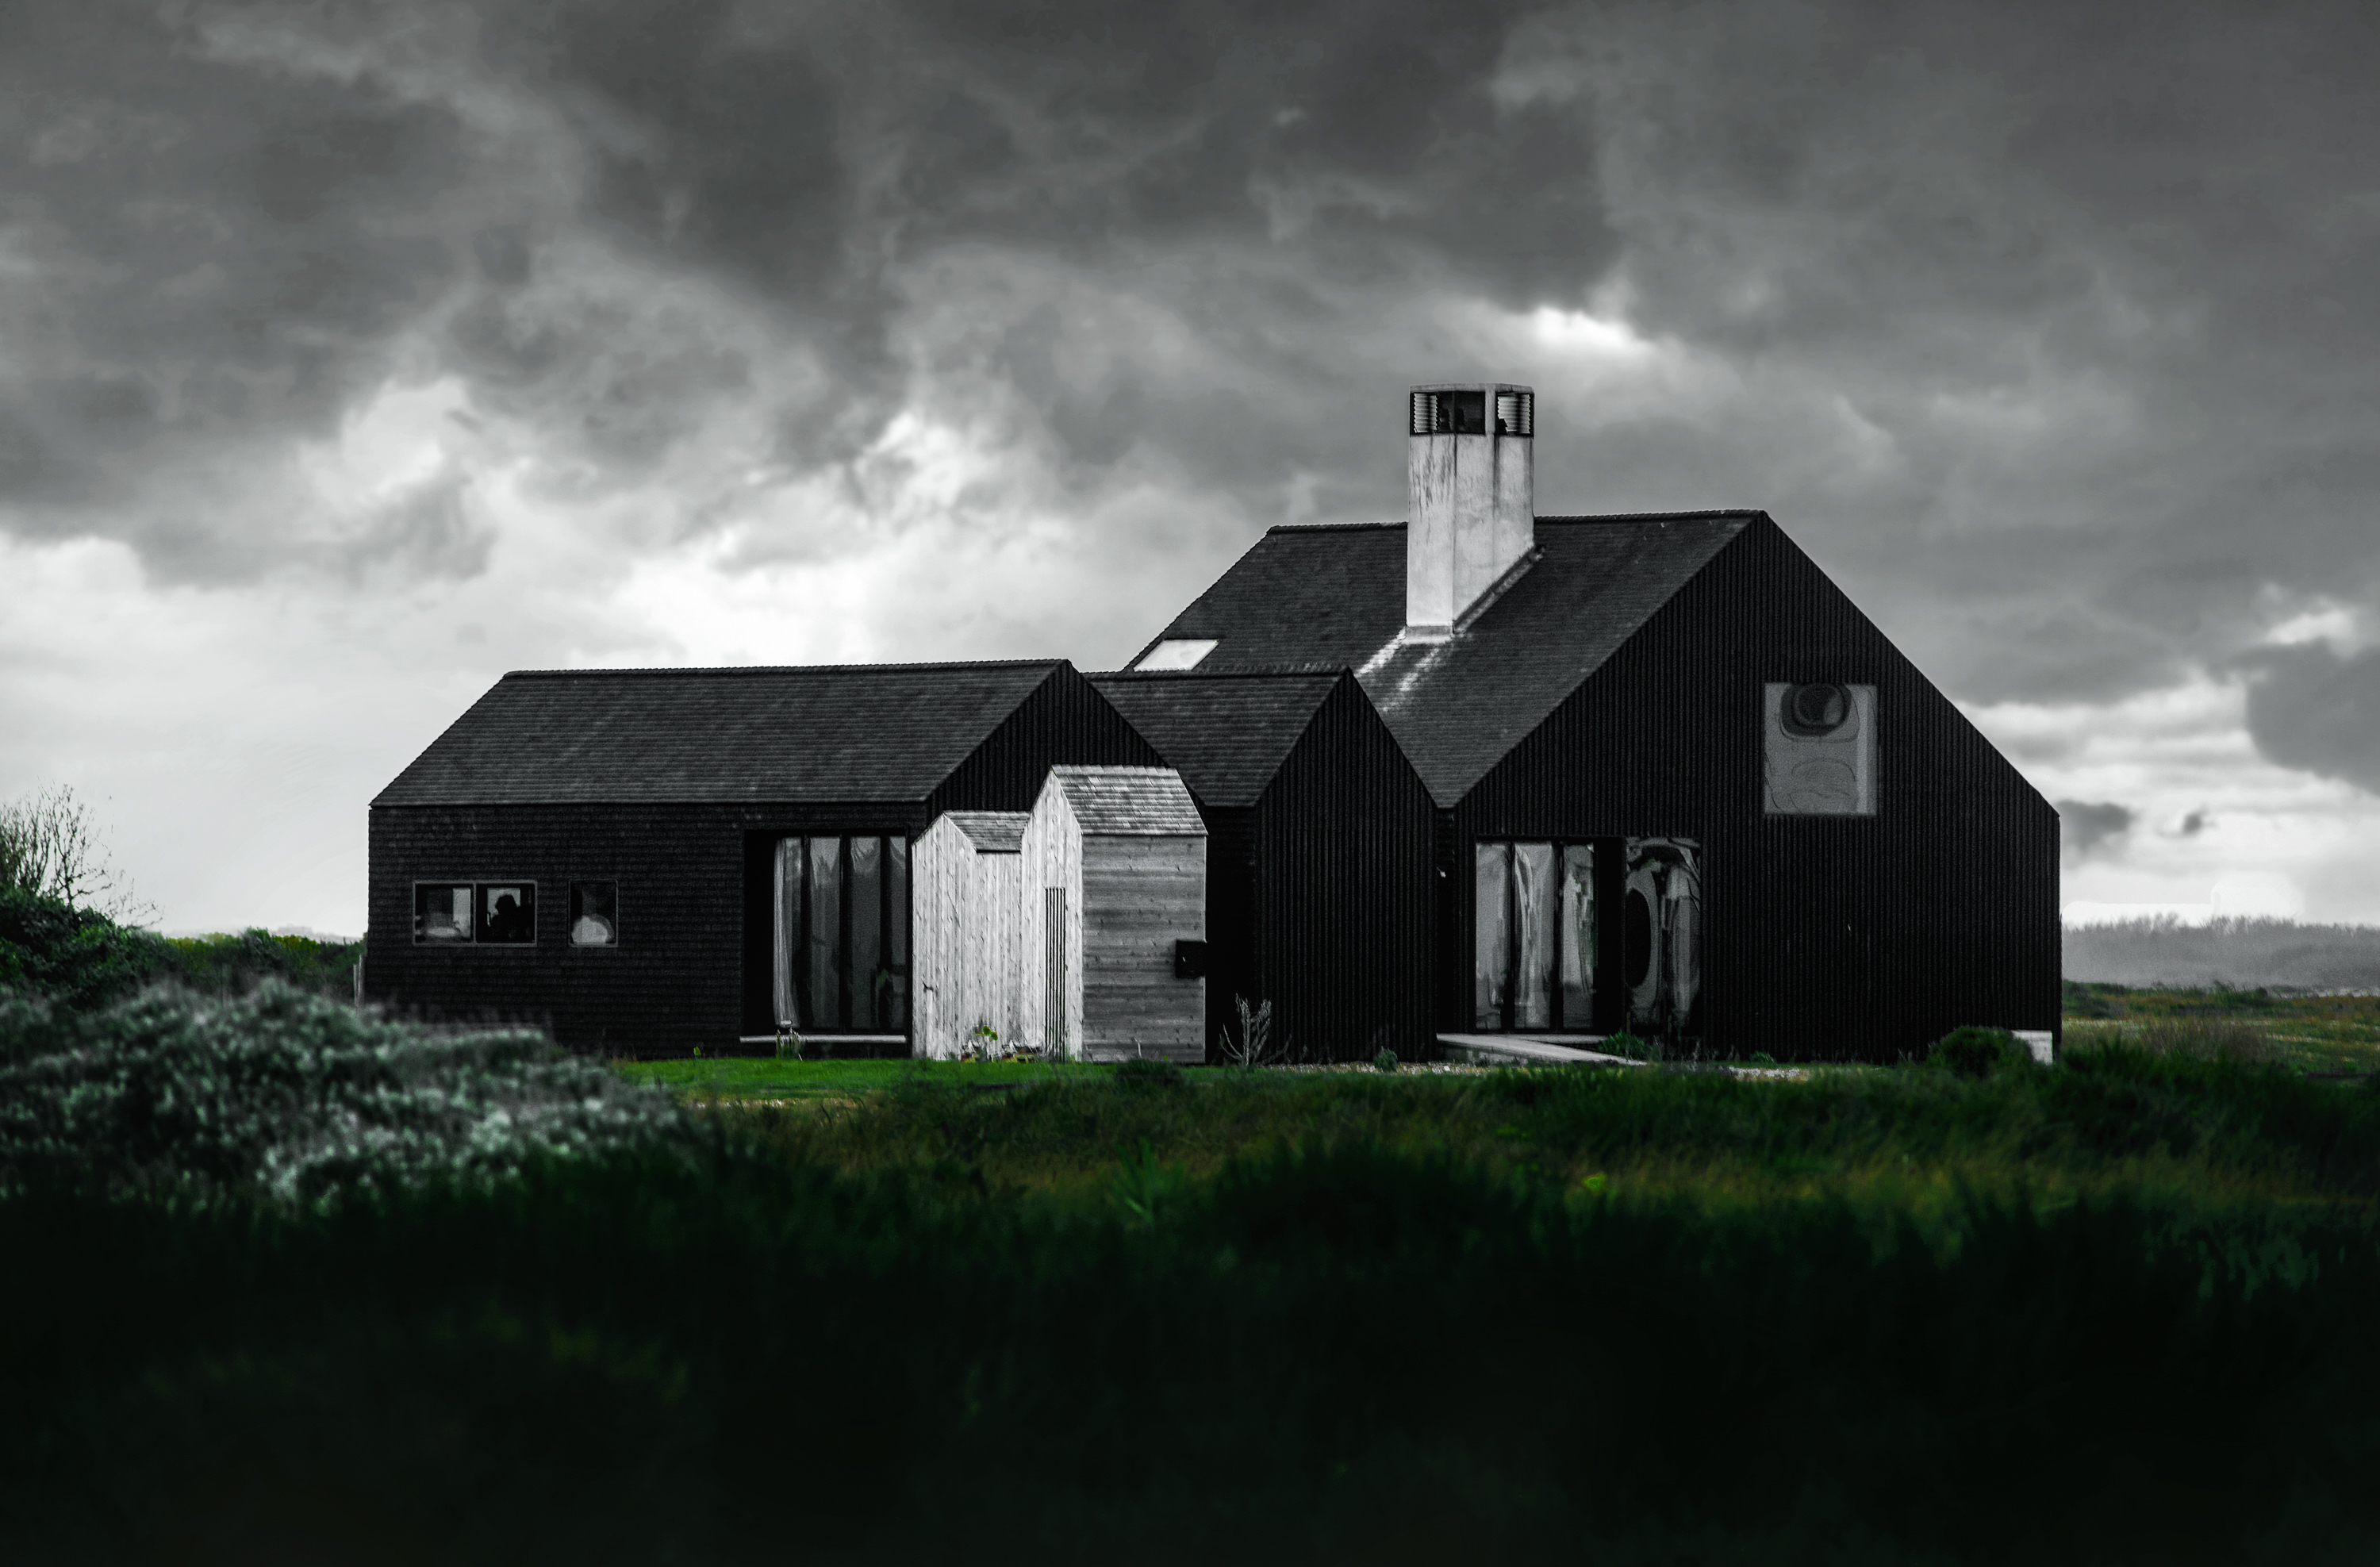
grass, cloud, black and white, sky, farm, house, building, barn, home, shack, monochrome, rural area, monochrome photography